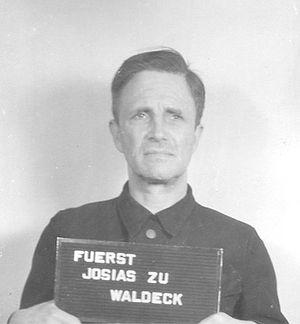
Josias de Waldeck-Pyrmont était l'héritier apparent du trône de la principauté de Waldeck-Pyrmont et un général de la SS. À partir de 1946 jusqu'à sa mort, il était le chef de la Maison Princière de Waldeck-Pyrmont. Après la Seconde Guerre mondiale, il fut condamné à la prison à vie au procès de Buchenwald pour son rôle dans l'administration du camp de concentration, violant les lois et usages de la guerre en relation avec les prisonniers de guerre. Il fut néanmoins libéré après avoir purgé trois ans de prison.
Le procès de Buchenwald est un procès de criminels de guerre conduit par l'armée des États-Unis dans la zone d'occupation américaine au tribunal militaire de Dachau. Le procès se déroula du 11 avril au 14 août 1947 dans l'ancien camp de concentration de Dachau, transformé fin avril 1945 en camp d'internement.